Fort Du Bus

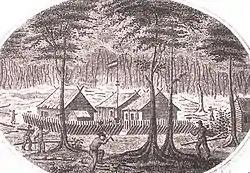
Fort du Bus in 1828

Fort Du Bus was a Dutch administrative and trading post established in 1828 on Triton Bay on the southwest coast of New Guinea, in the current Indonesian regency of Kaimana, West Papua. Intended to counter British encroachment, it was the first European settlement in the region; it was abandoned in 1835, due to the unhealthy climate and attacks by natives. A monument currently stands on the original site of Fort du Bus.